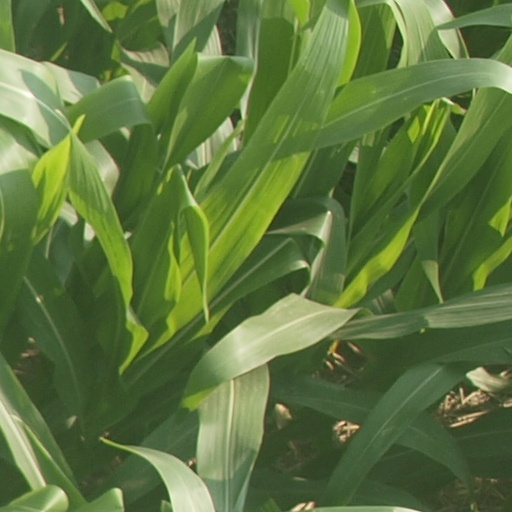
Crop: maize; corn